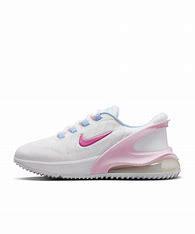
Brand: Nike
Model: Air Max 270 Go